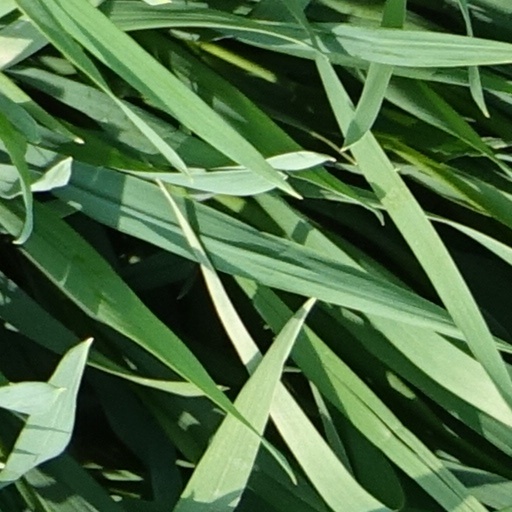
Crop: wheat